100 Club

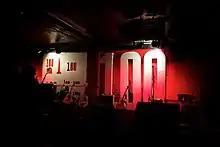
The 100 Club stage

The decor remains unchanged since the 1970s, although punk bands no longer appear there regularly. Instead there is a busy programme often booked up many months in advance. Occasionally, big-name touring bands will play "secret" or low-key unadvertised gigs there, relying on word of mouth to fill the 350-capacity space. The "Coda Club", a monthly social gathering of jazz musicians from the Feldman Swing Club era, continues to be held. Limelight changed the venue's musical genre once again, providing "classical music in a rock'n'roll setting", hosting new or well-established classical artists once a month, Since 1988, the London Swing Dance Society have held "Stompin" on Monday nights, a swing dancing evening with classes and regular live bands.